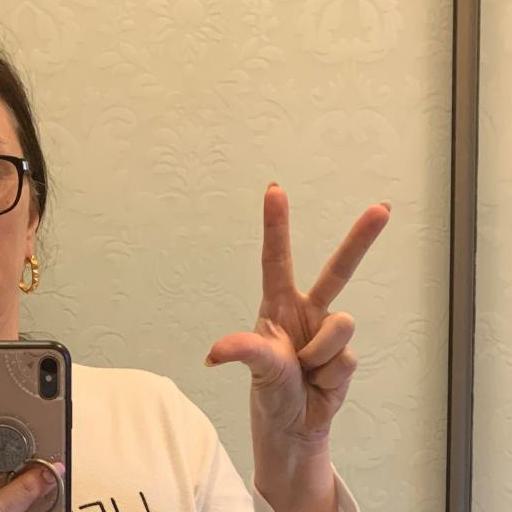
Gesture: three2